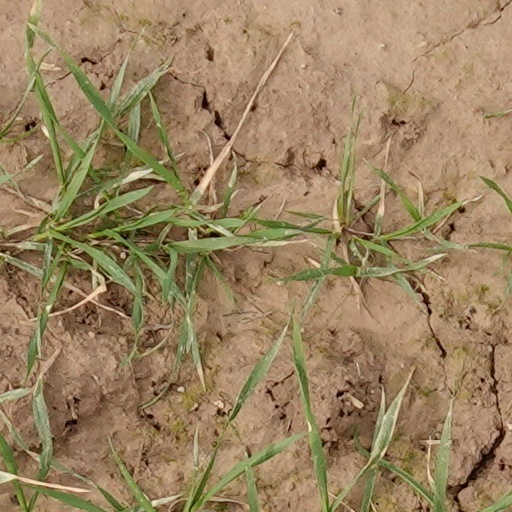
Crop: wheat